Dylan Minnette

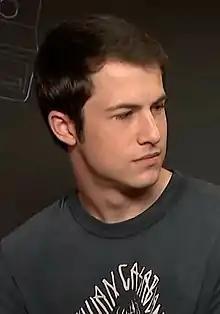
Minnette in 2018

Dylan Christopher Minnette (born December 29, 1996) is an American actor and musician. He began his career as a child actor and received recognition for his role as a younger version of the character Michael Scofield on the drama series "Prison Break" (2005–2006). He had recurring roles in several television series and a main role in the TNT drama series "Saving Grace" (2007–2010). Minnette had supporting roles in the films "Let Me In" (2010), "Prisoners" (2013) and "Alexander and the Terrible, Horrible, No Good, Very Bad Day" (2014).